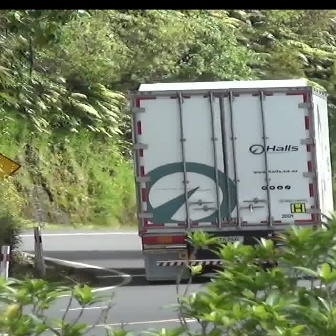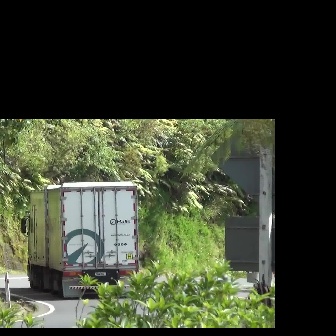
  Please identify the target specified by the bounding box [129,77,332,279] in the first image and locate it in the second image. Return the coordinates in [x_min,y_min,x_max,y_max] format.
Answer: [21,181,139,298]